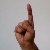
The image shows a hand gesture representing the letter 'D' in Indian Sign Language.